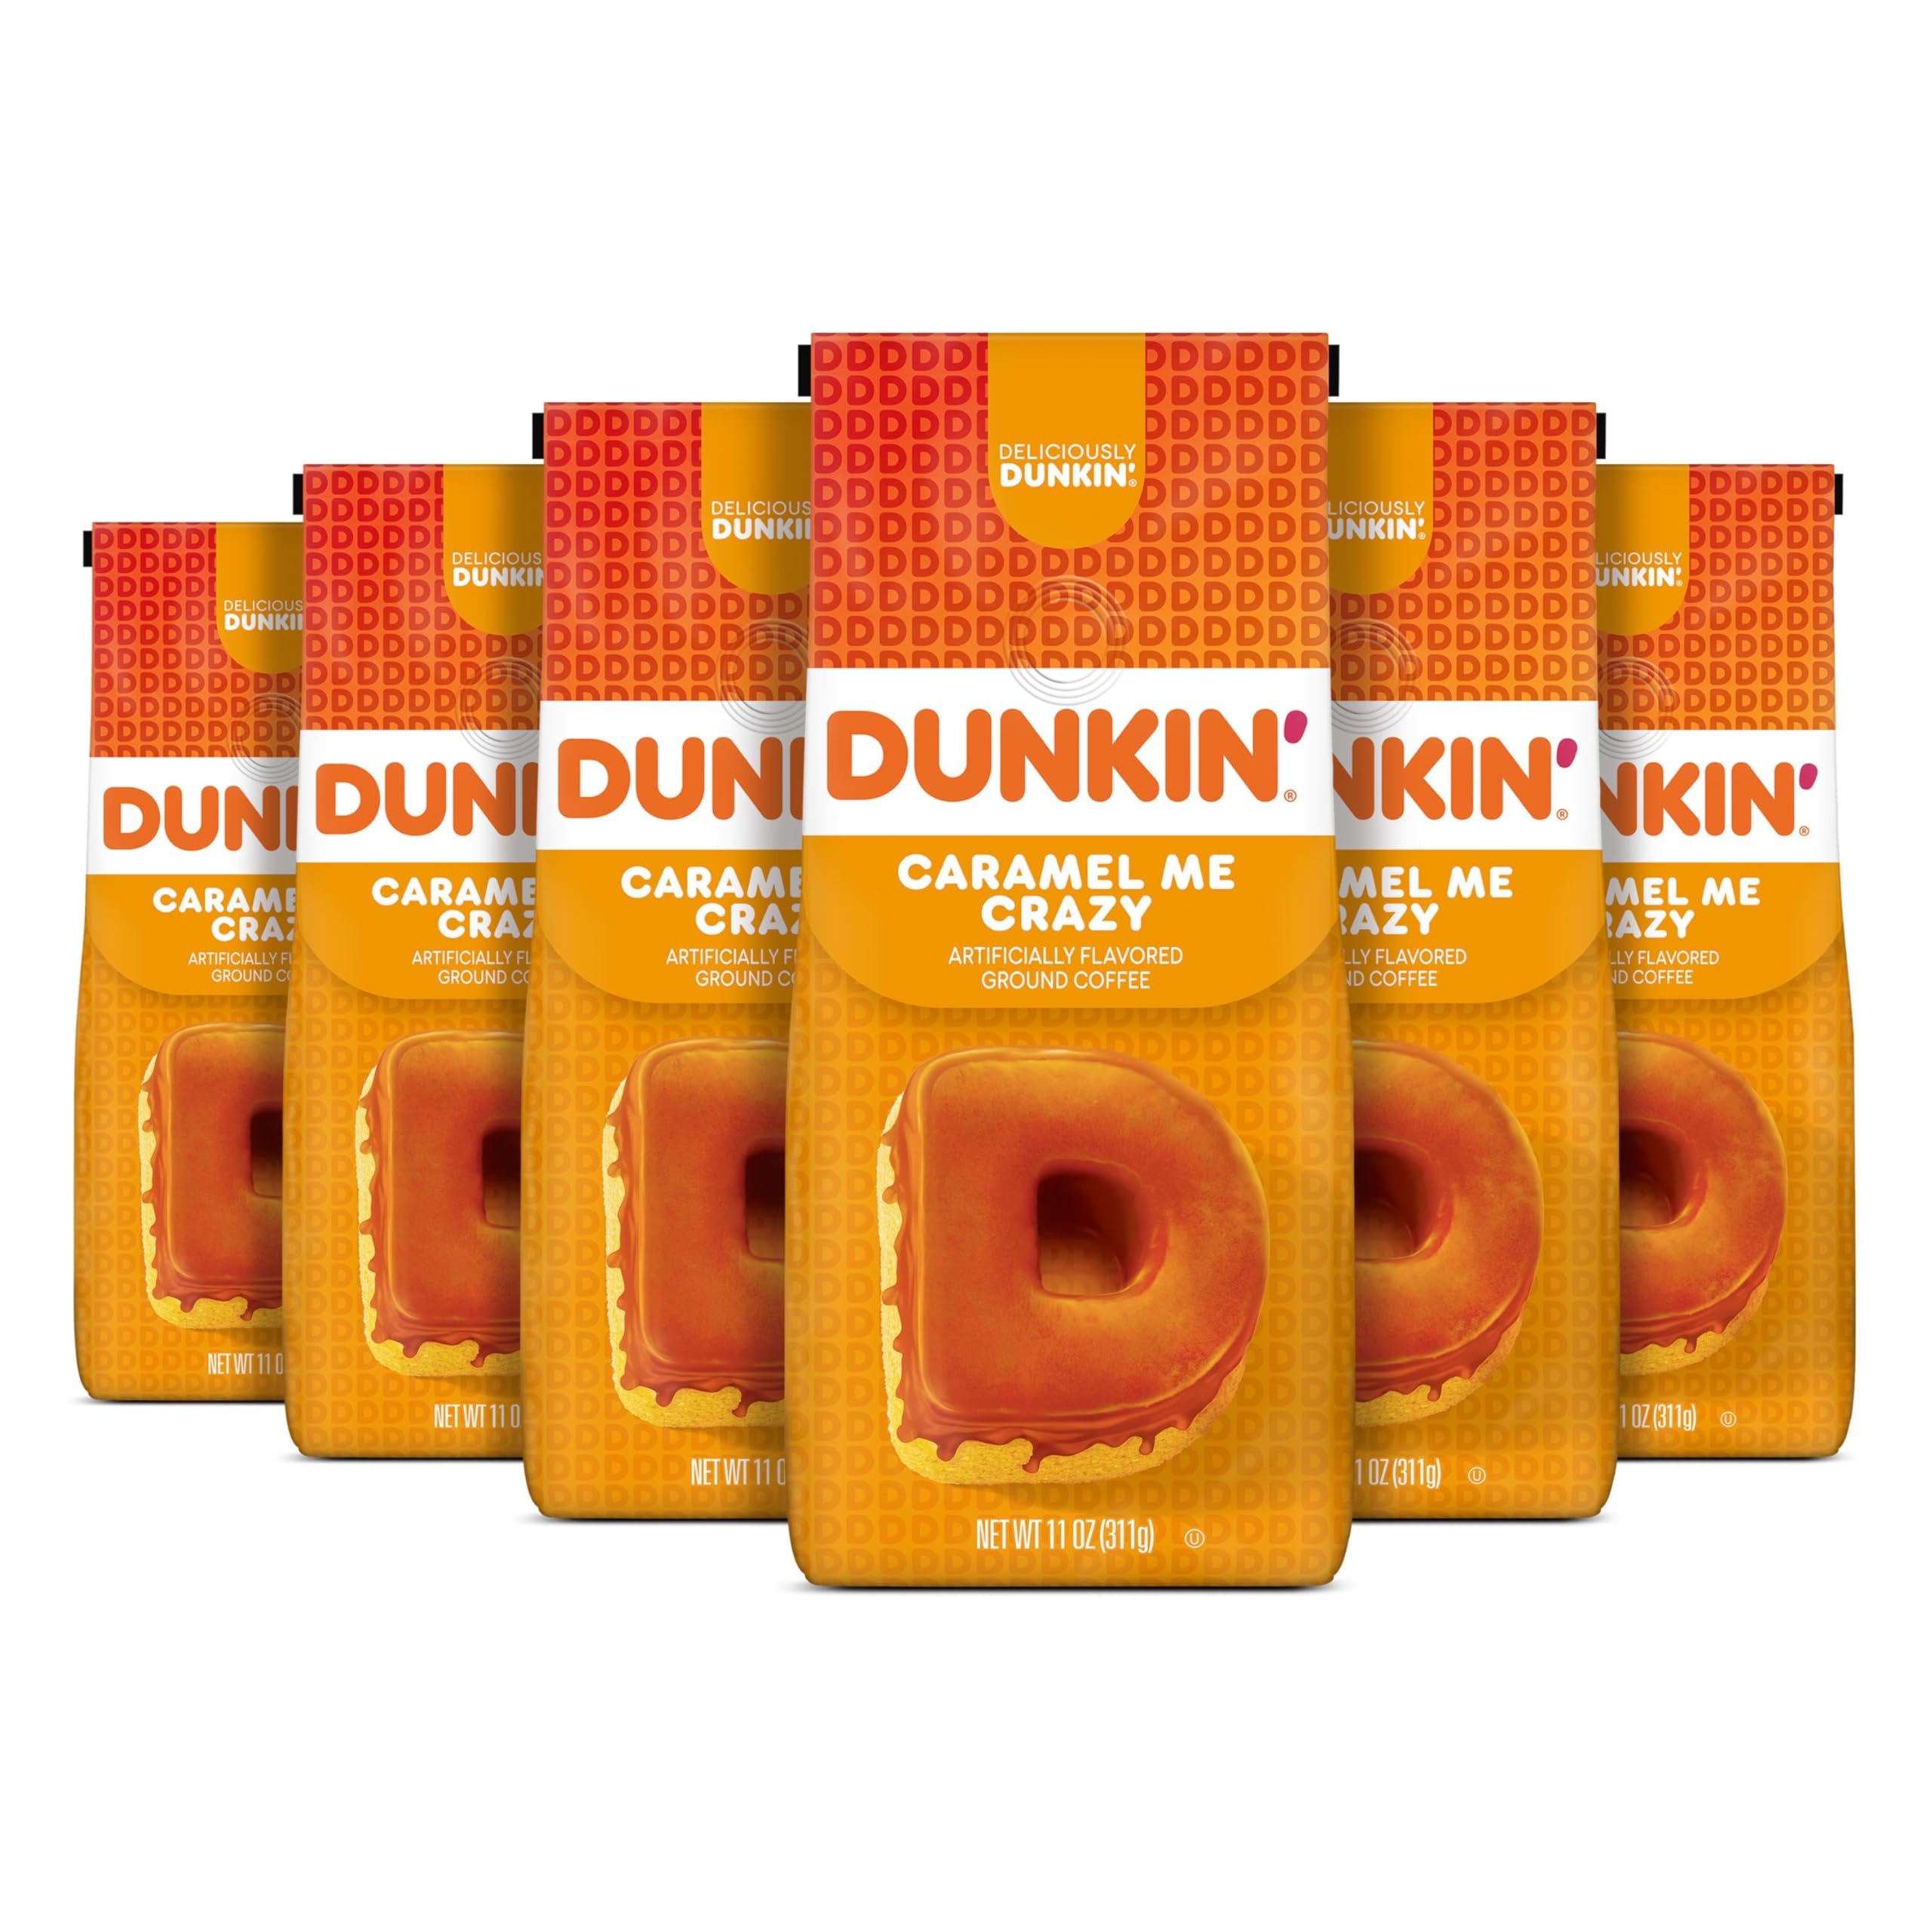
Item Name: Dunkin' Caramel Me Crazy Flavored Ground Coffee, 11 Ounces (Pack of 6)
Bullet Point 1: Contains 1 - 11 ounce bag of ground coffee
Bullet Point 2: Brimming with bakery-inspired notes of creamy caramel, butterscotch and sweet brown sugar
Bullet Point 3: 100% premium arabica coffee
Bullet Point 4: Pre-ground coffee ready to brew at home with virtually any coffee maker
Bullet Point 5: Enjoy the great taste of Dunkin’ at home
Value: 66.0
Unit: Ounce

Price: 8.76